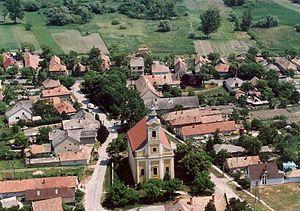
Berhida est une ville et une commune du comitat de Veszprém en Hongrie.